Niobids

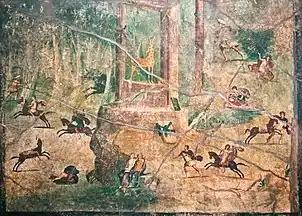
Roman fresco: Apollo and Artemis shoot the sons of Niobe, who flee (partly on horseback) in an idyllic landscape, 1st c. BC - 1st c. AD

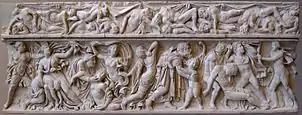
Roman sarcophagus: Apollo and Artemis killing the 14 children of Niobe (front side). Artemis; 5 daughters with a nurse; younger son with a pedagogue; 3 other sons; Apollo. Top: dead Niobids. 160–170 Ad

In Greek mythology, the Niobids were the children of Amphion of Thebes and Niobe, slain by Apollo and Artemis because Niobe, born of the royal house of Phrygia, had boastfully compared the greater number of her own offspring with those of Leto, Apollo's and Artemis' mother: a classic example of "hubris".